Answer in natural language. Considering the relative positions, is artistic colourful white paper drawing scenario to the left or right of black wooden chair with four legs? Choose between the following options: right or left
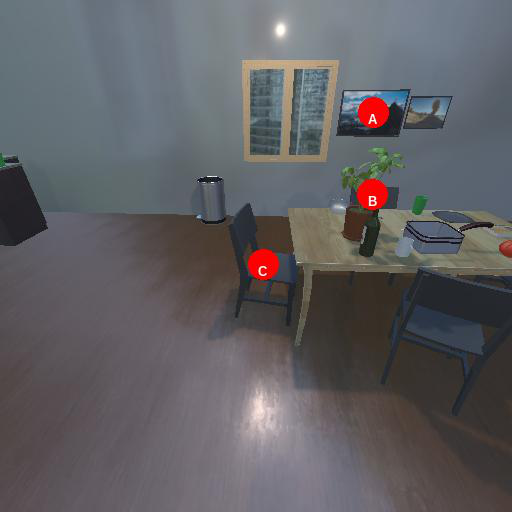
<answer>right</answer>